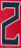
Number: 2